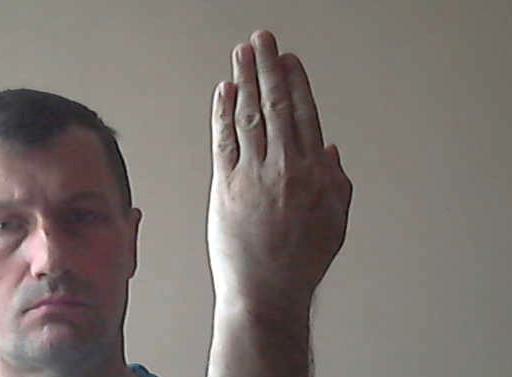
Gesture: stop_inverted